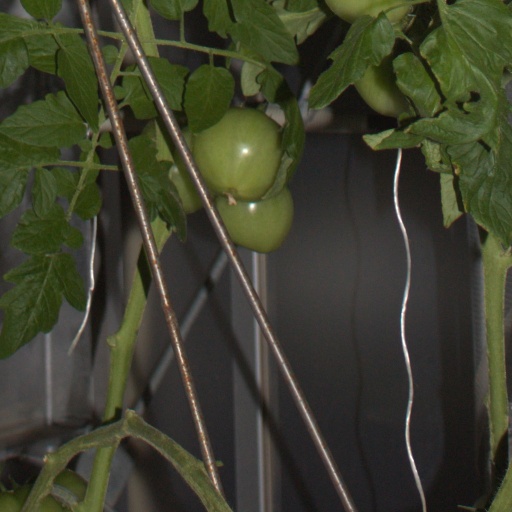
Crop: tomato